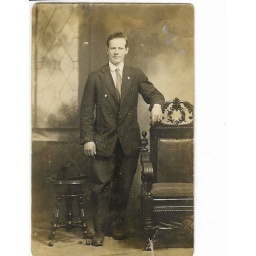
8- Man standing by chair (same man as Photo 7)